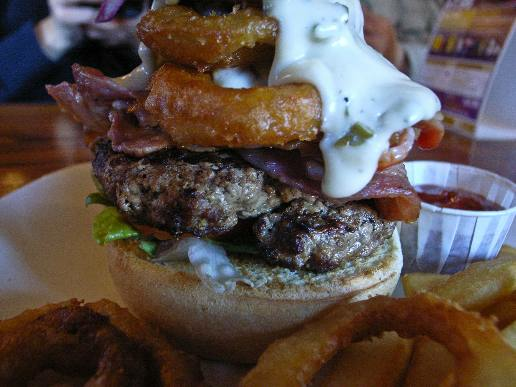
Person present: No